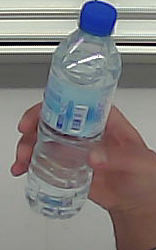
Product: nestle_water